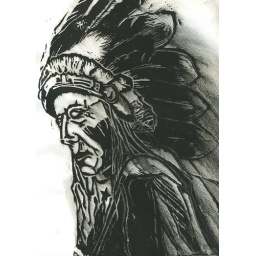
by justin. grade 12. linocut, black ink &amp;amp; water wash